Dummy tank

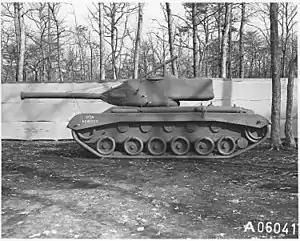
Inflatable M47 Patton mock-up

Dummy tanks superficially resemble real tanks and are often deployed as a means of military deception in the absence of real tanks. Early designs included wooden shells and inflatable props that could fool enemy intelligence; they were fragile and only believable from a distance. Modern designs are more advanced and can imitate heat signatures, making them more effective illusions.